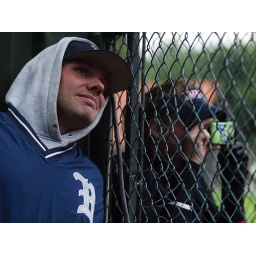
Bergstraat watches a bird fly by - or maybe a plane